Niggas' Revenge

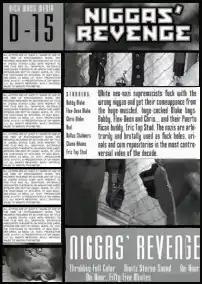
DVD released by Dick Wadd Fetish

Niggas' Revenge is a 2001 gay pornographic horror film produced and directed by Dick Wadd and starring Bobby Blake and Flex-Deon Blake in their last film together. In his autobiography "My Life in Porn", Bobby Blake devoted a whole chapter to the film, explaining some of his motives and describing it as "an expensive movie and the most powerful movie of my life", adding, "It's also one of the most controversial adult films ever made, and that's what I wanted it to be - I had decided this was to be my last film, and I wanted to take it to the limit."